Describe the emotion expressed in this image:  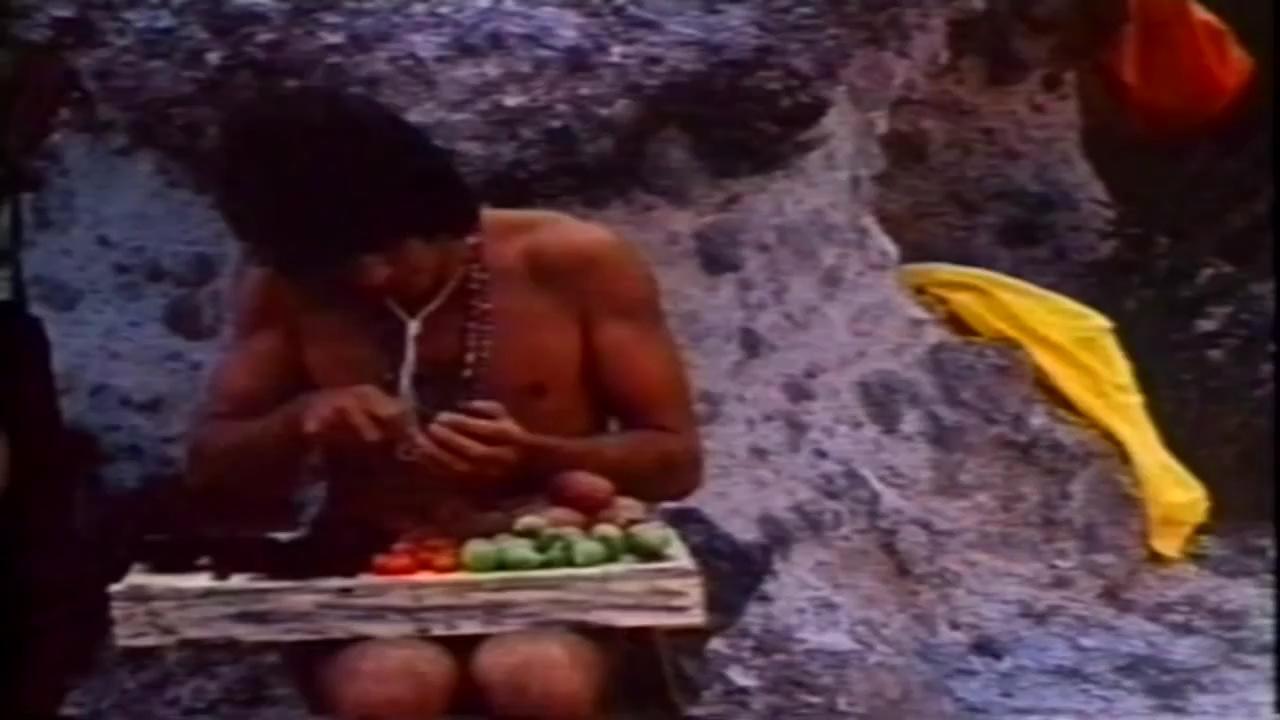
This person displays Fear, valence and arousal with low intensity.